South African Class H 4-10-2T

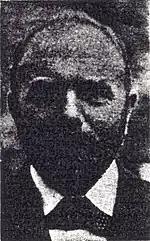
G.W. Reid

In 1900, the General Manager of the NGR reported that the trials of the Reid locomo­tive had proven successful beyond anticipation and that the engine could haul a gross load of over the worst section of line with ease, 50% in excess of that taken by a locomotive. As a result, orders were placed for another 100 of these locomo­tives between 1901 and 1903. The first 95 of these locomotives were built in four batches by Dübs and were numbered in the range from 150 to 244.